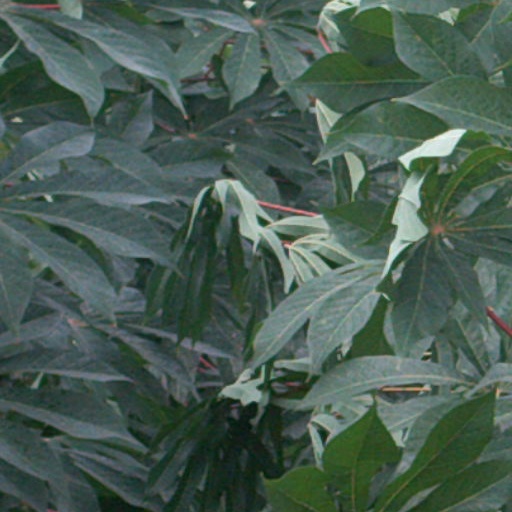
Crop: cassava